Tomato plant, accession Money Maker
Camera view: vertical (180 deg); turntable rotation: 90 degrees
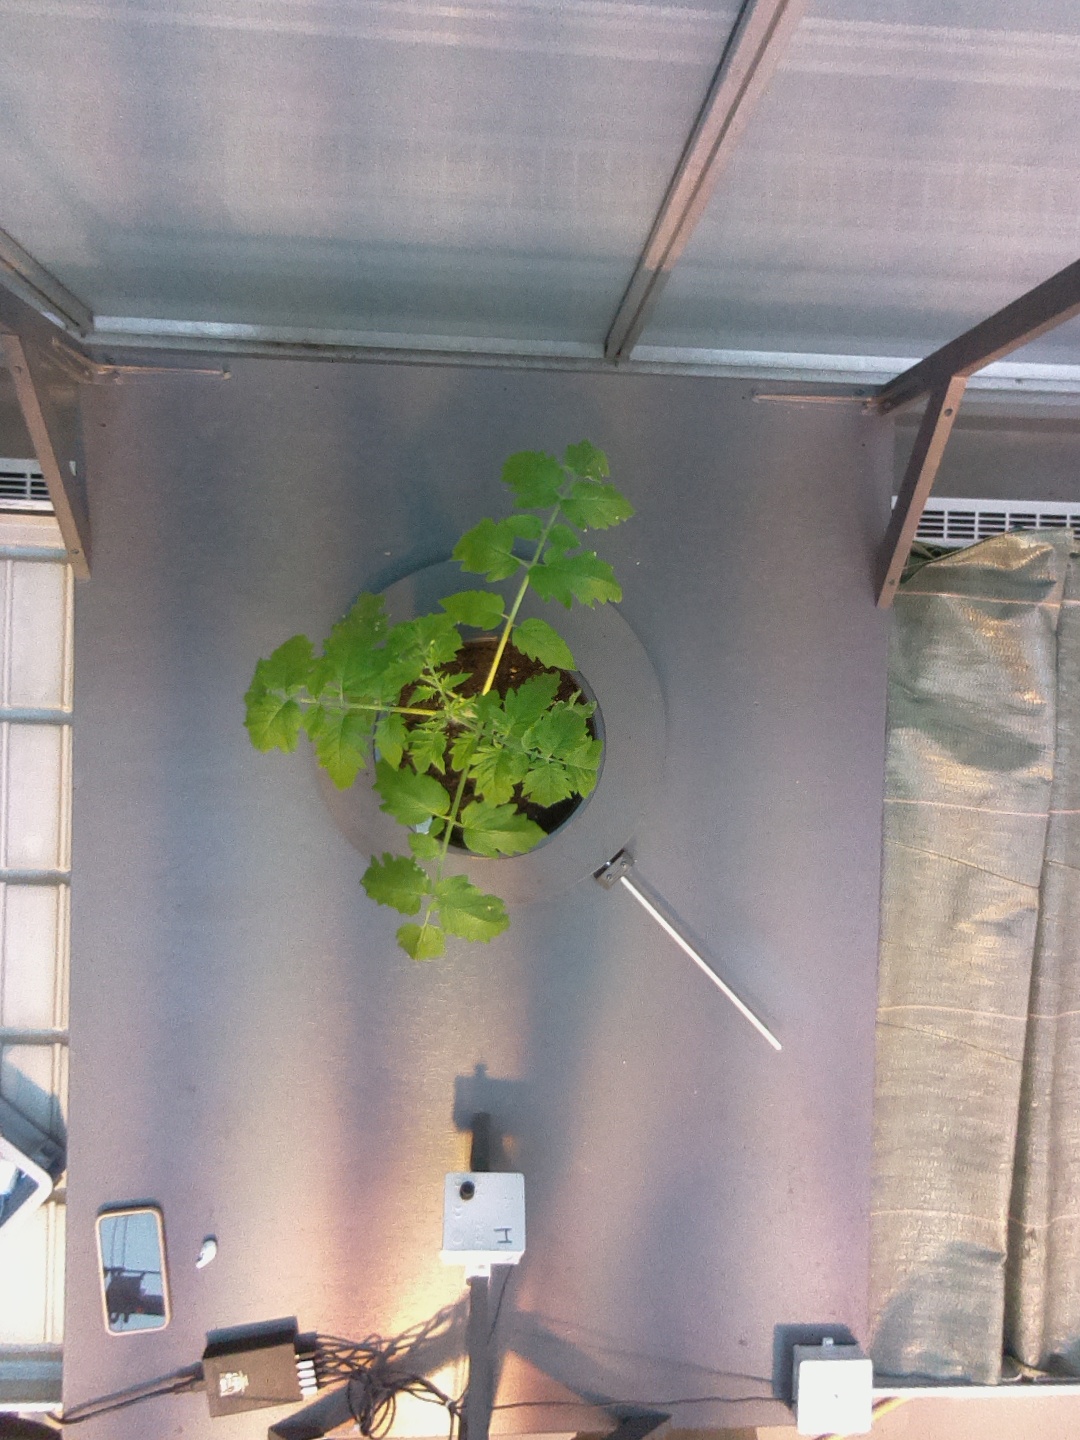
BBCH growth stage 13: 6 of true leaves visible